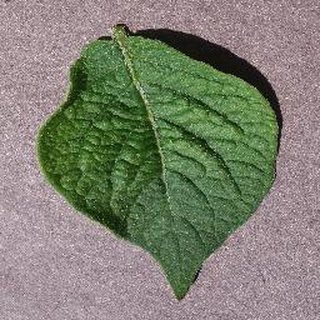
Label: healthy_potato